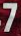
Number: 7